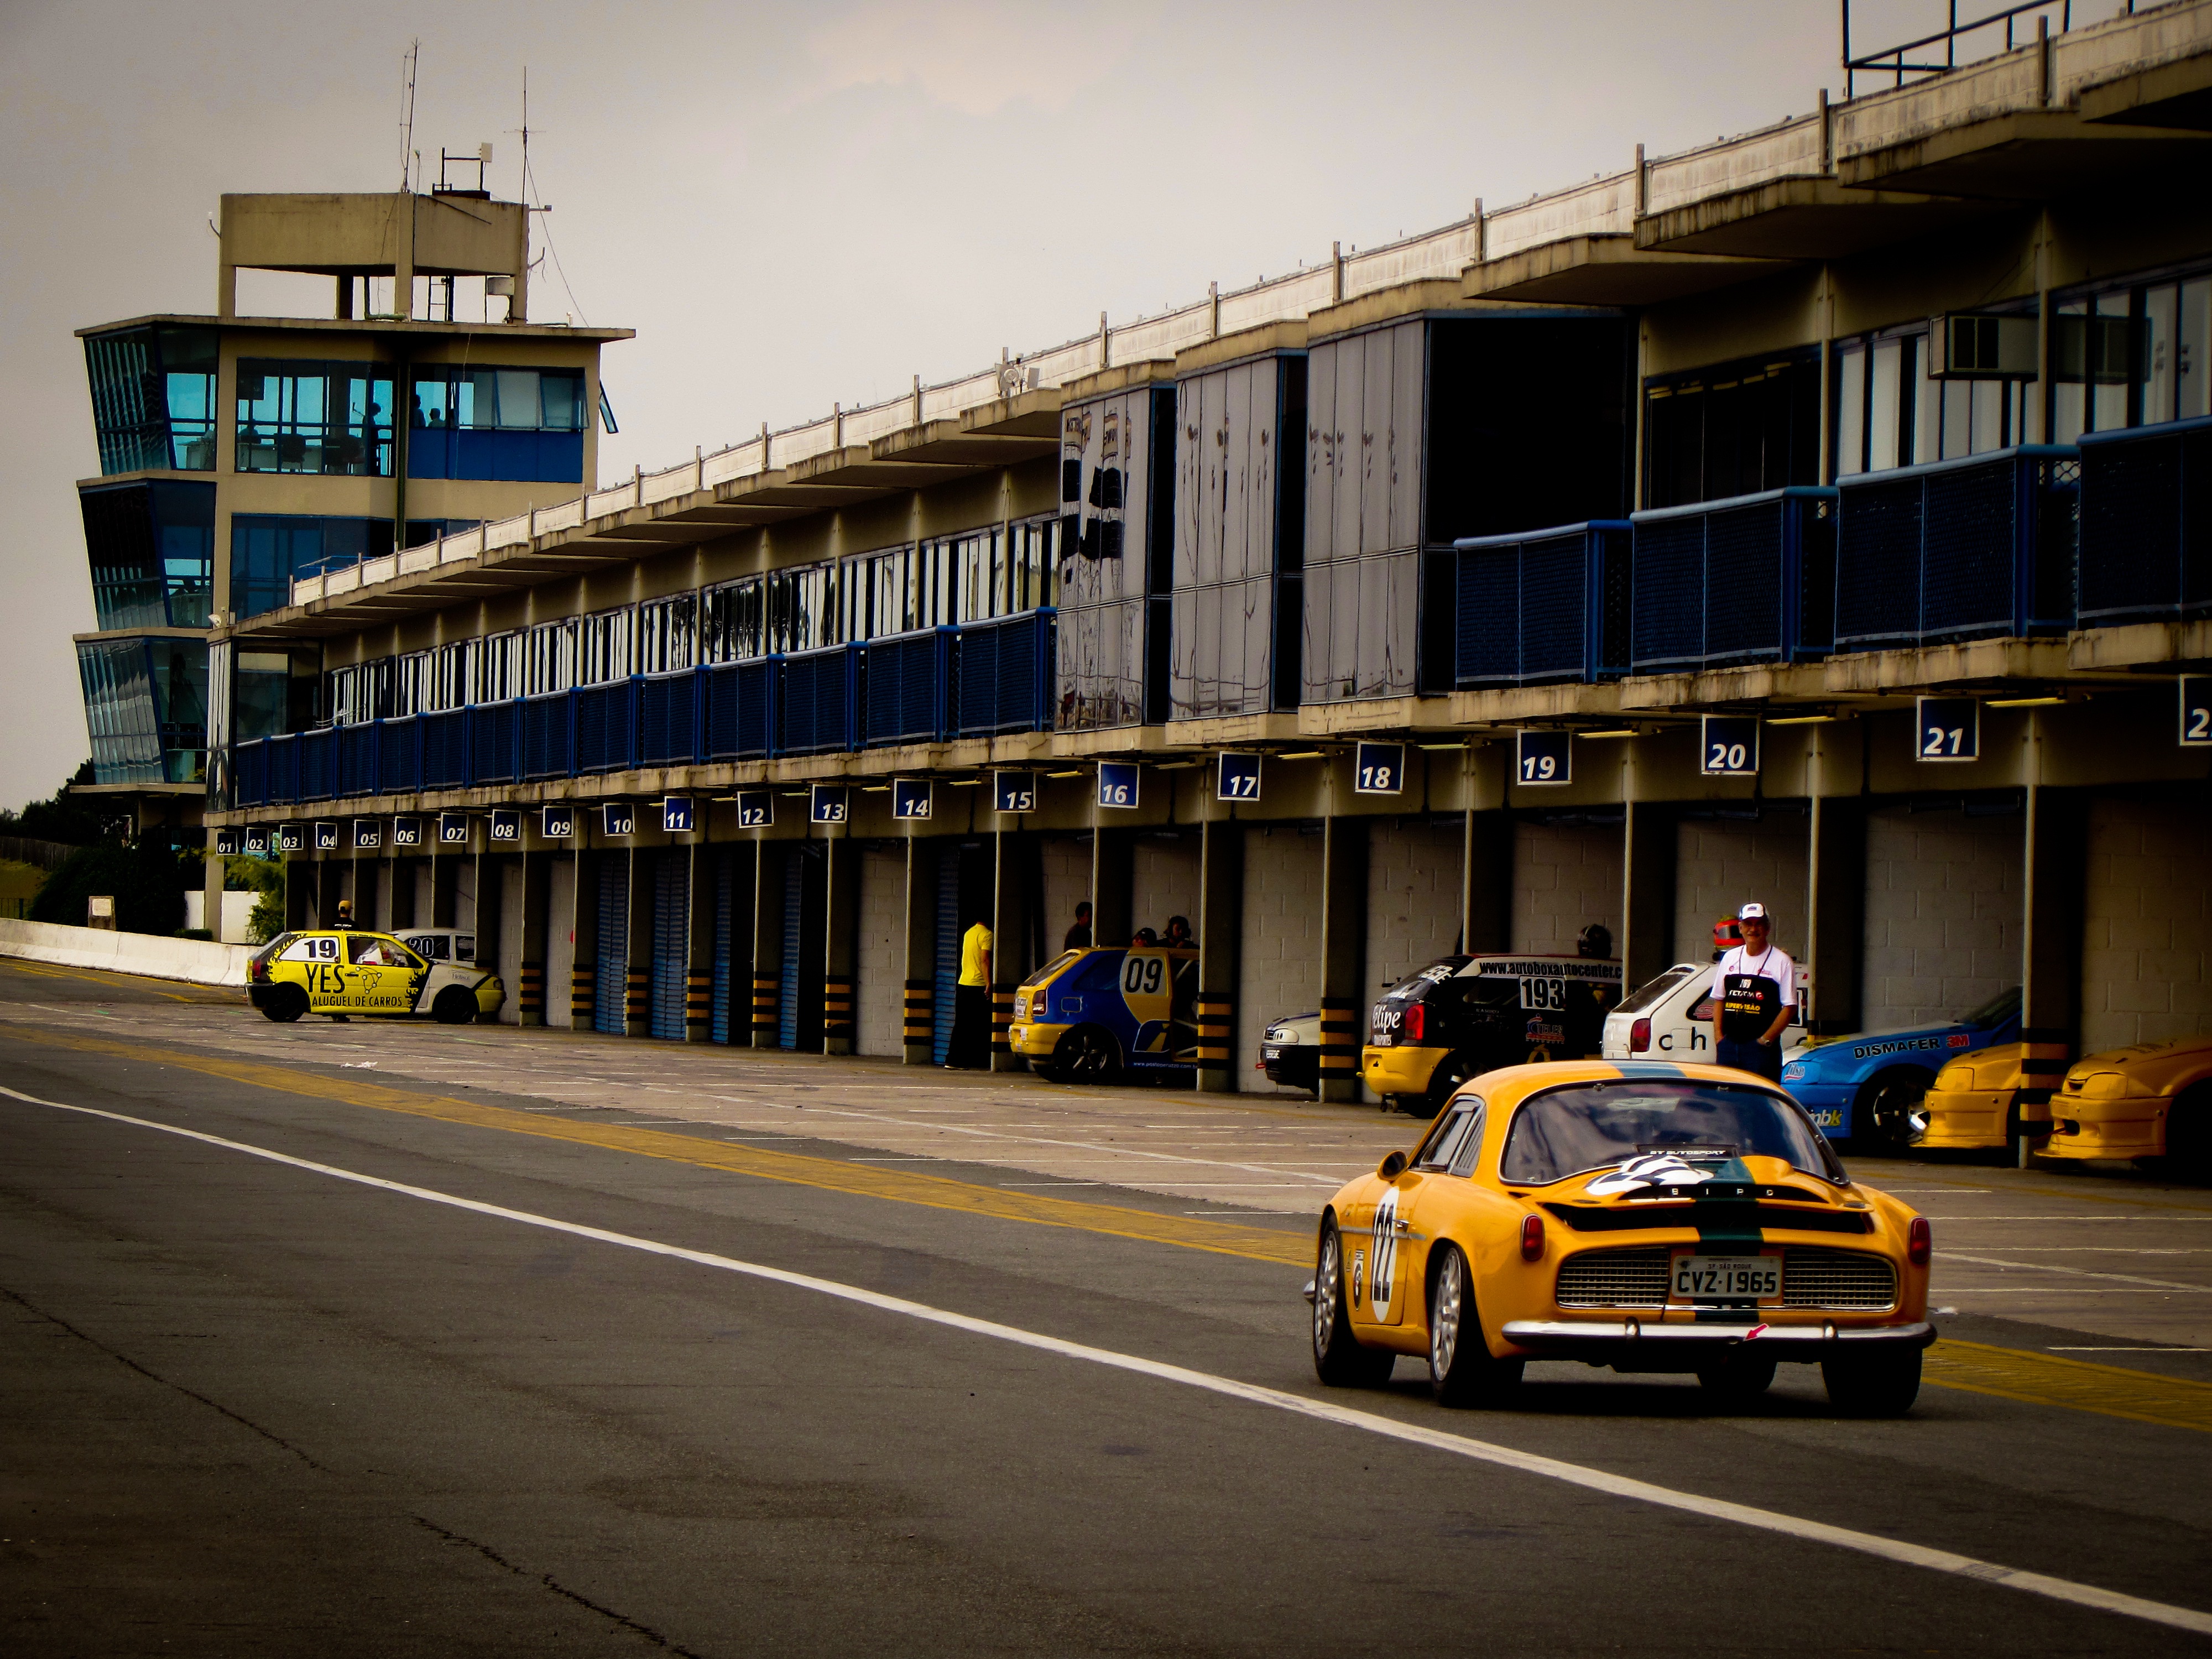
structure, road, sport, car, vintage, transport, vehicle, public transport, supercar, race track, classic, motoring, old cars, classic cars, land vehicle, urban area, automobile make, sport venue